Come to the Stable

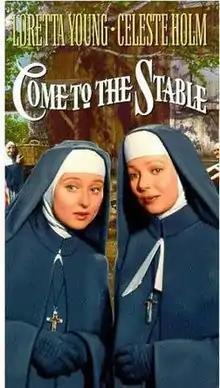

Come to the Stable is a 1949 American comedy drama film that tells how two French religious sisters come to a small New England town and involve the townsfolk in helping them to build a children's hospital. It features Loretta Young, Celeste Holm, Hugh Marlowe, Elsa Lanchester, Thomas Gomez, Dooley Wilson and Regis Toomey.